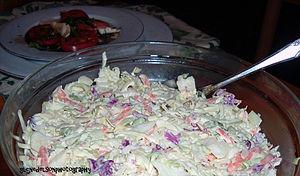
La salade de chou est une salade populaire en Amérique du Nord, consistant principalement en chou cru râpé. Elle inclut communément aussi des carottes râpées et des oignons, et peut être agrémentée d'une vinaigrette ou encore d'une sauce grasse. Dans le premier cas la salade est dite « traditionnelle » et dans le second « crémeuse ».